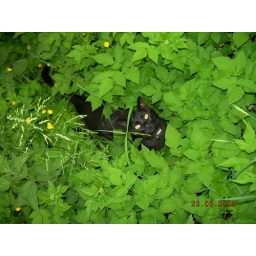
black cat out in the green